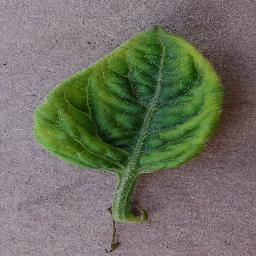
Label: Tomato___Tomato_Yellow_Leaf_Curl_Virus